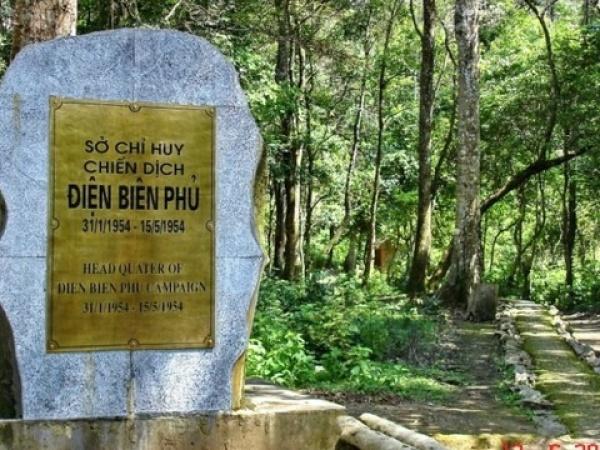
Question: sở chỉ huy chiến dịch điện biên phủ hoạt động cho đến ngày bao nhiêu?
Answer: ngày 15/5/1954